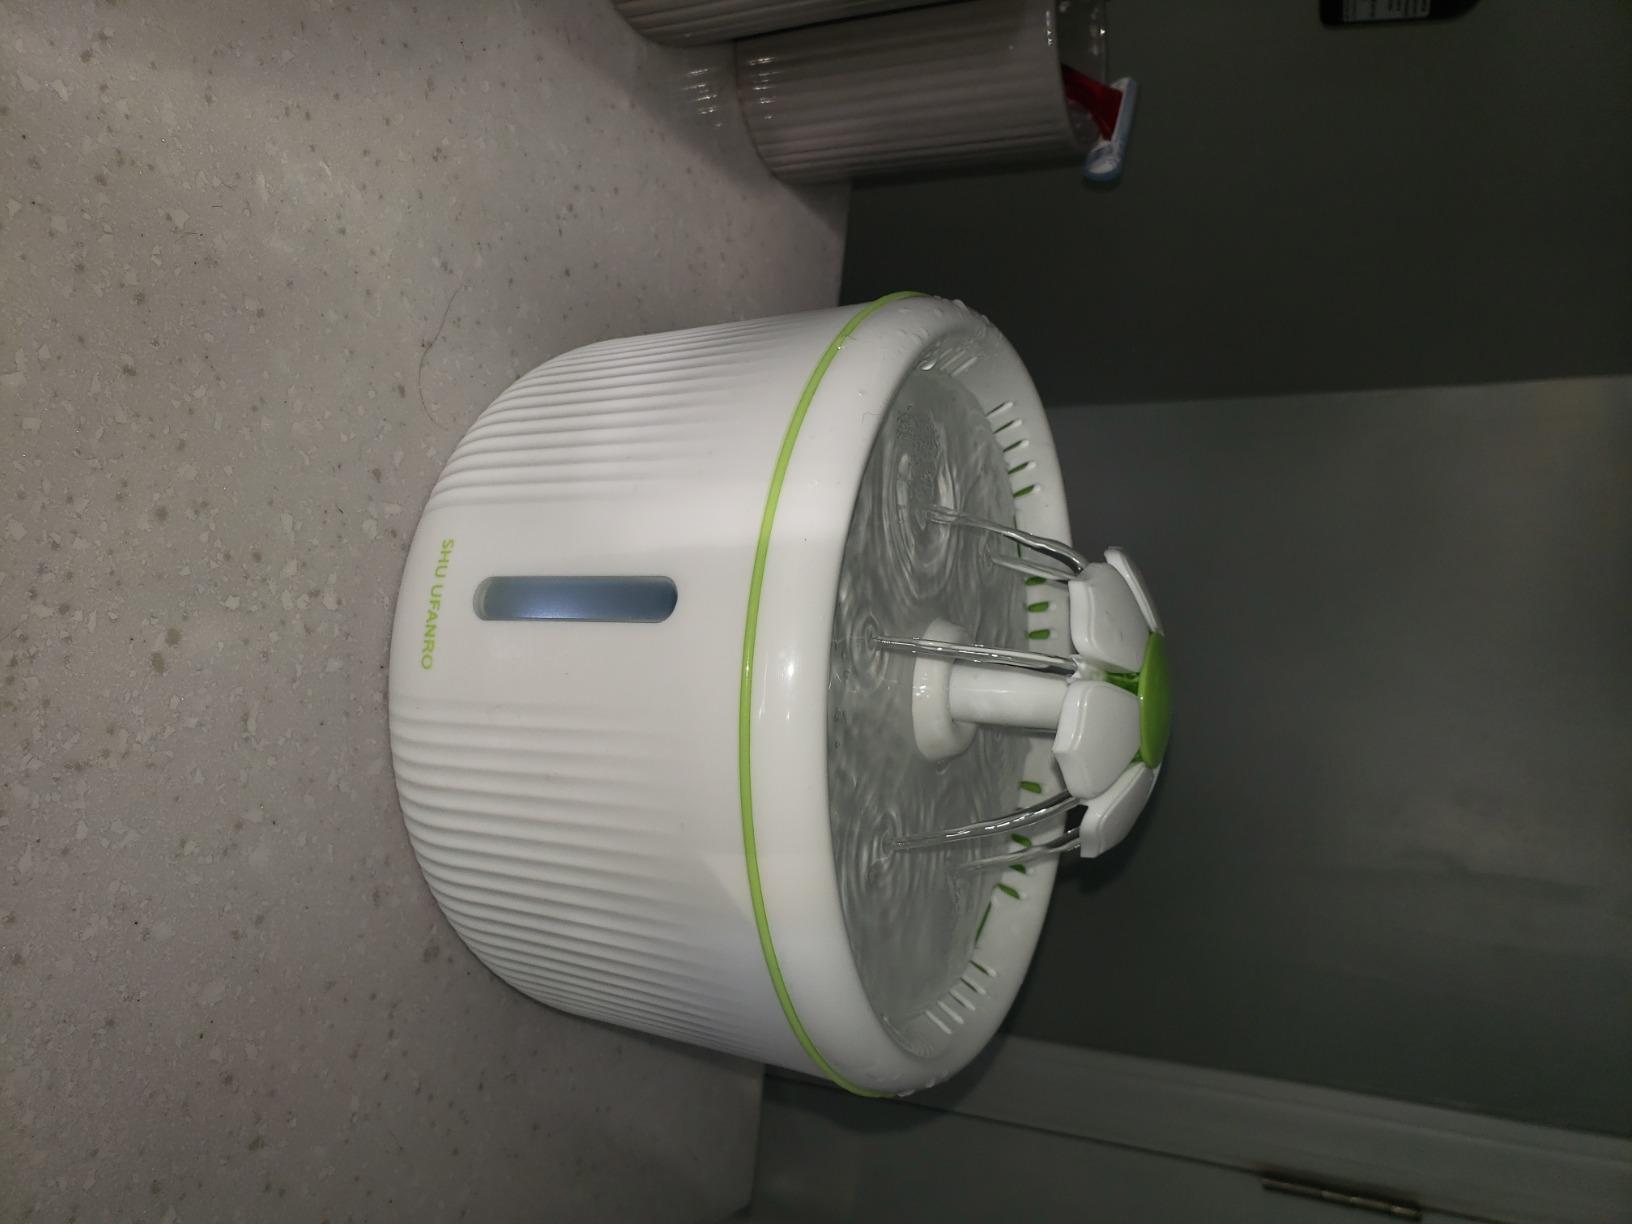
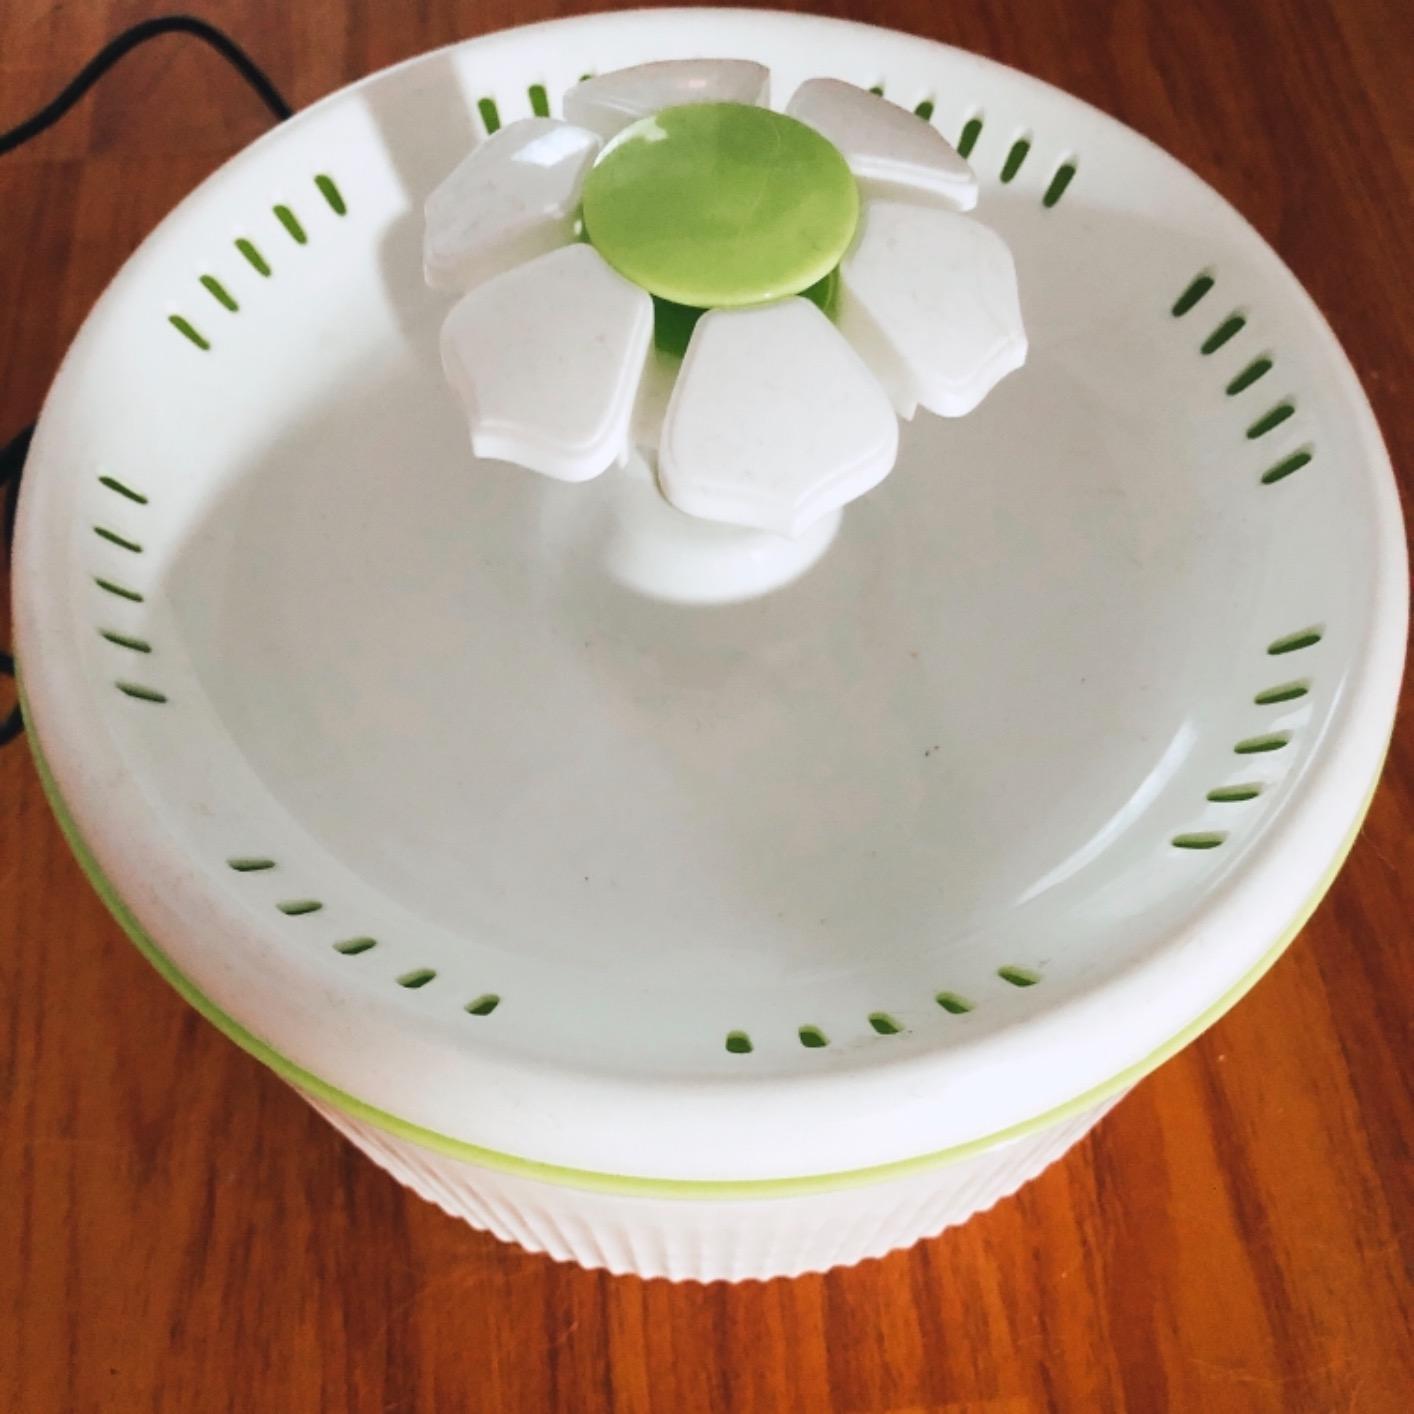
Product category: items_bowl
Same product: yes